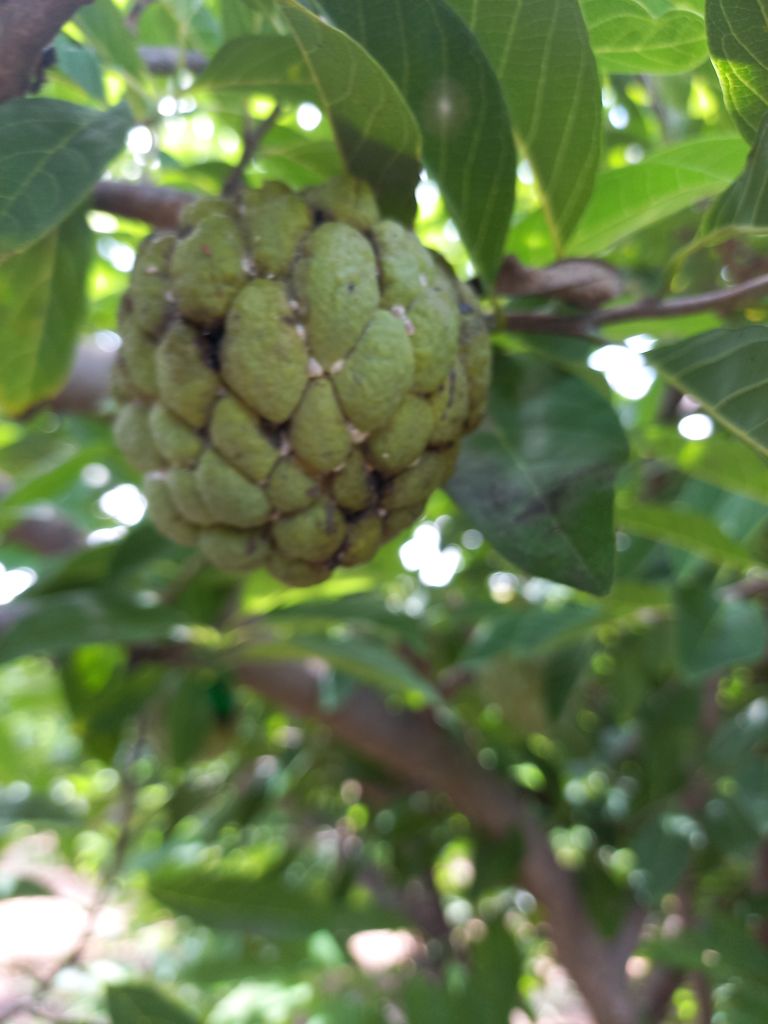
Disease label: Athracnose